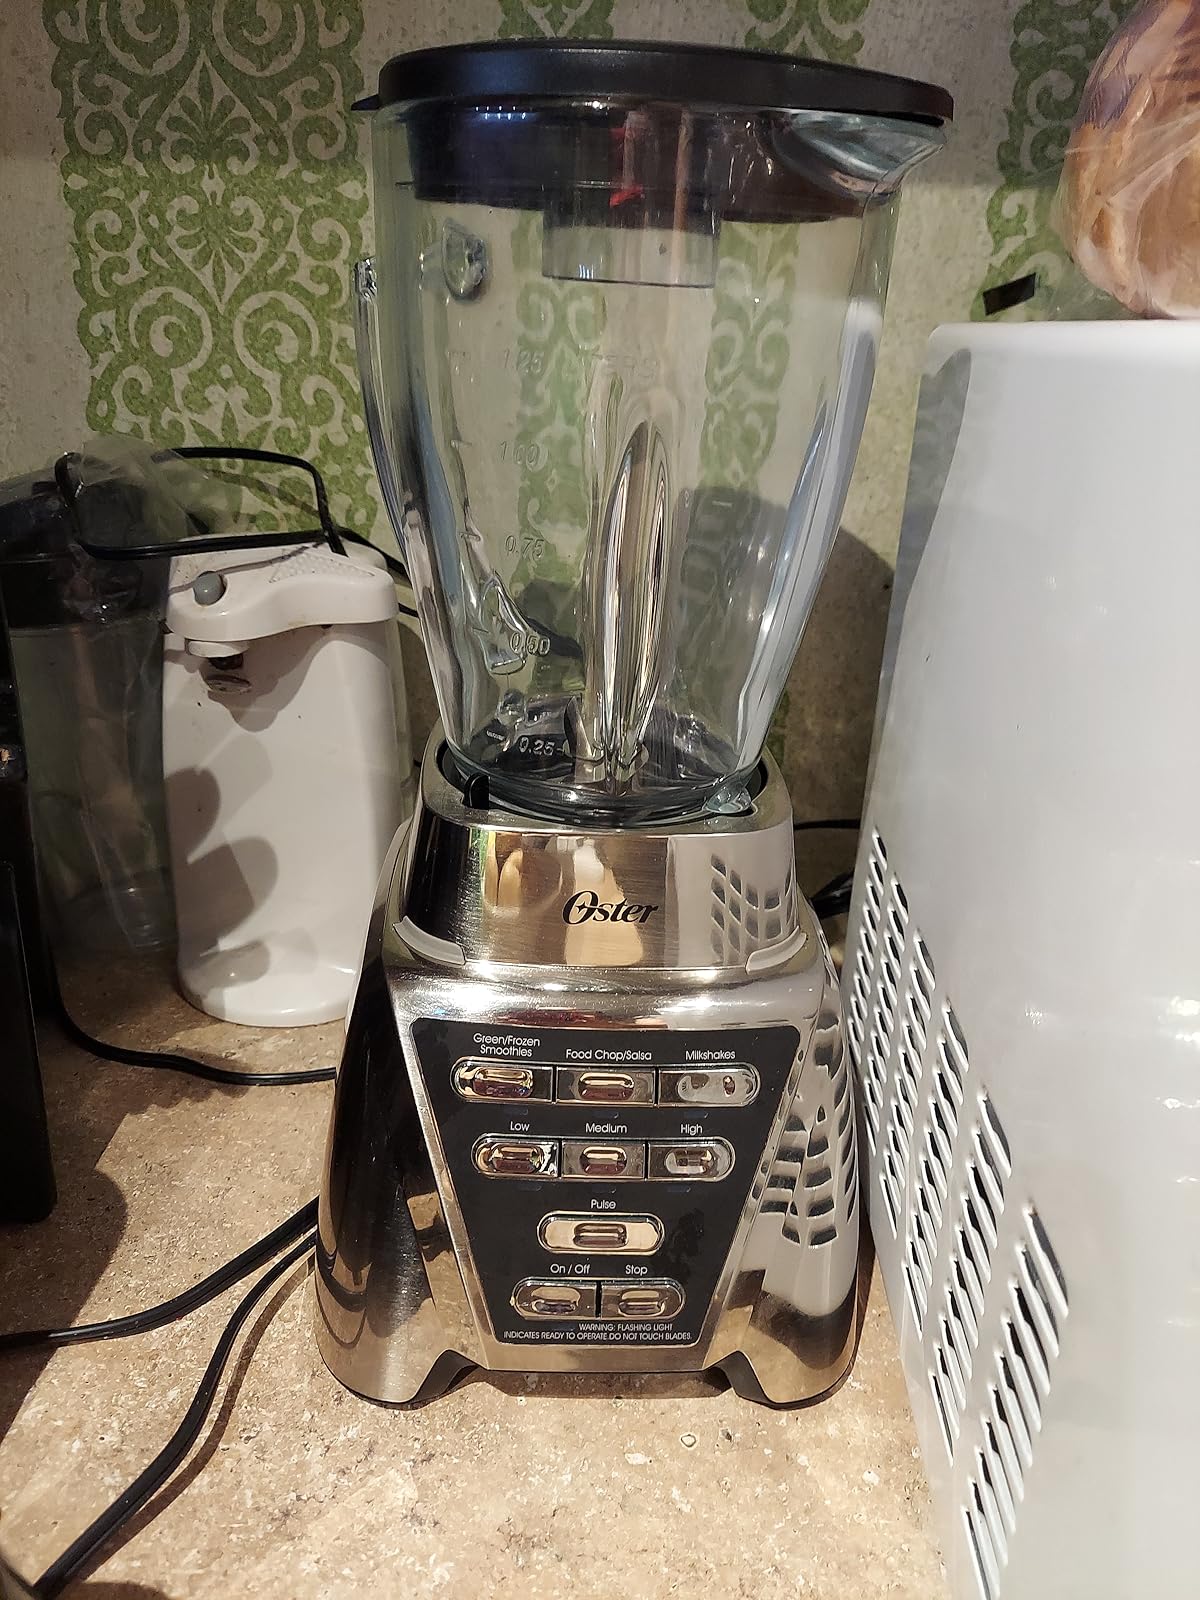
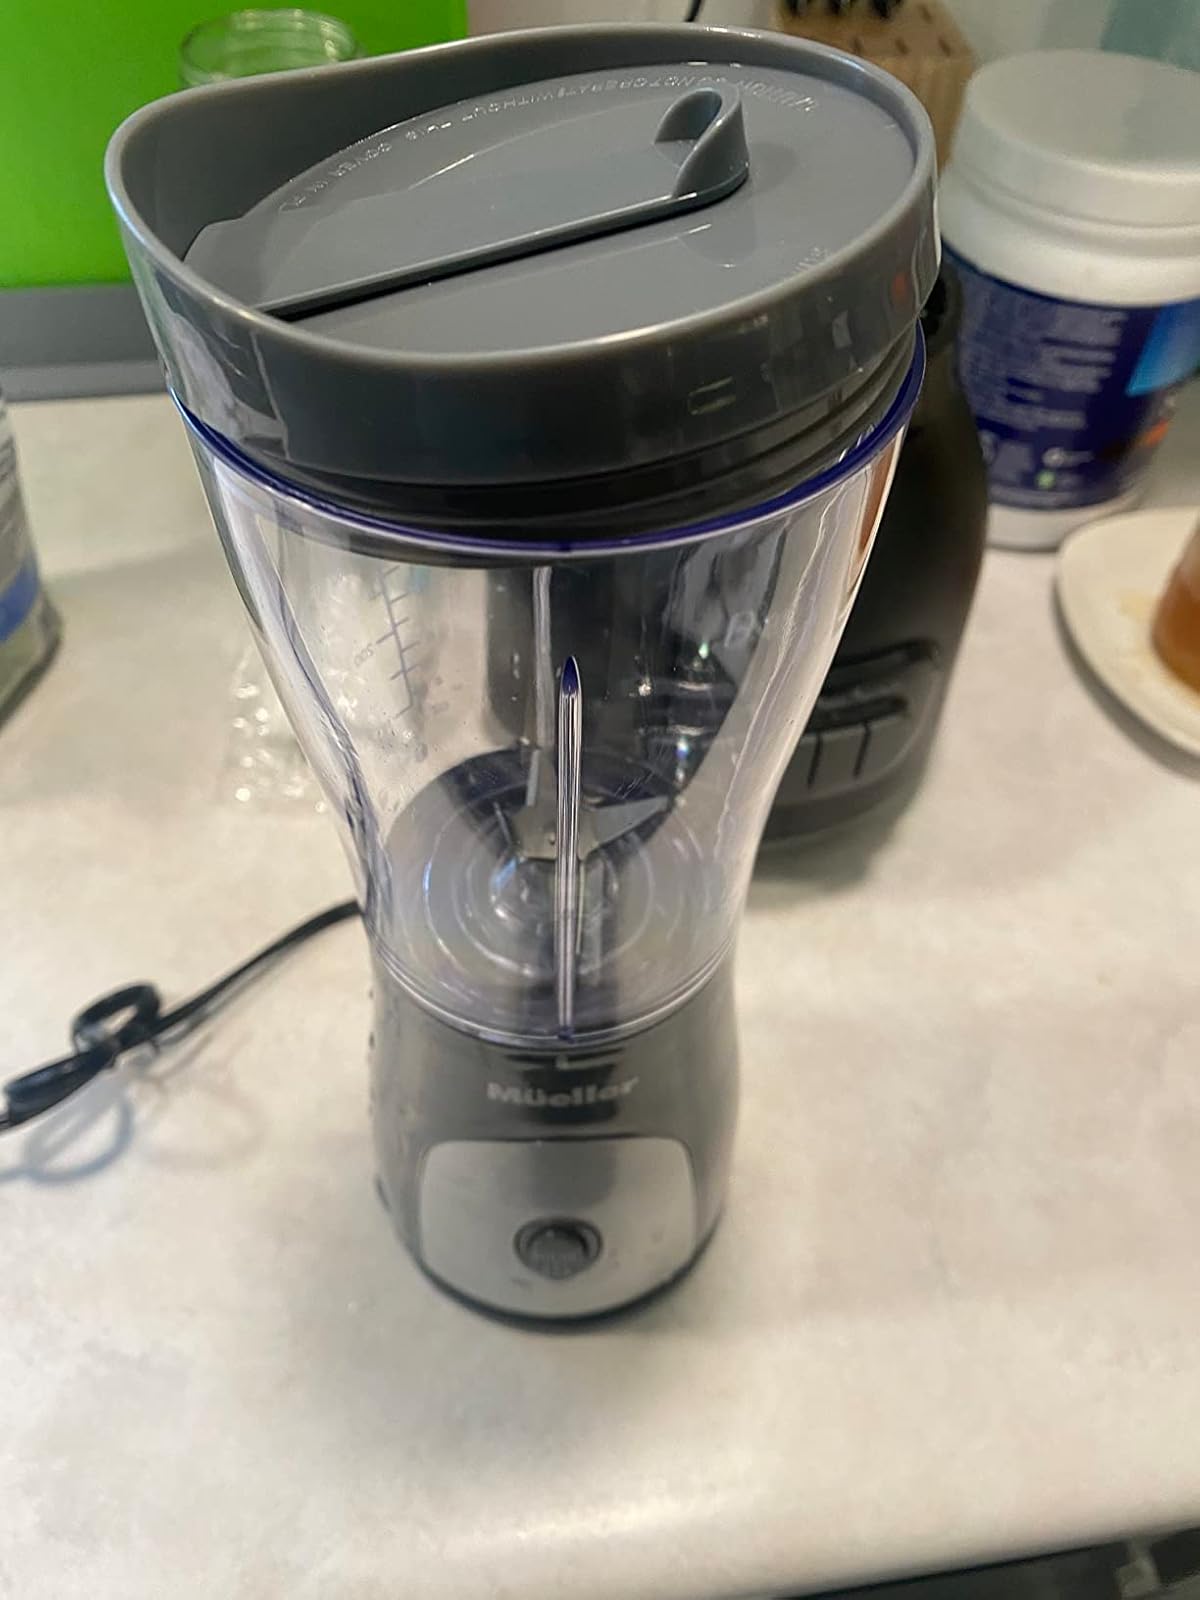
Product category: items_blender
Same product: no